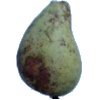
Label: Pear Stone 1